Johanna Ahlm

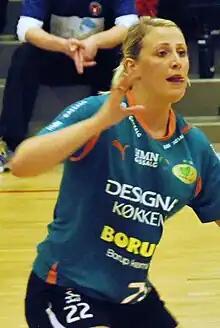
Johanna Ahlm in 2011

Johanna Maria Helène Ahlm (born 3 October 1987) is a Swedish former handball player. She started and ended her career at the Swedish club IK Sävehof, but other than those tenures she played her entire career in the Danish handball league. She also played for the Sweden women's national handball team. She competed at the 2008 Summer Olympics in Beijing, where Sweden placed 8th, and the 2012 Summer Olympics, where Sweden placed 11th. Ahlm was listed among the top ten goalscorers at the 2008 Olympics tournament with 40 goals.